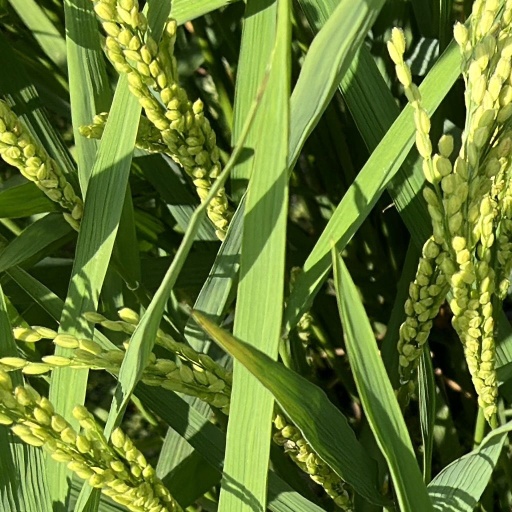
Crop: rice